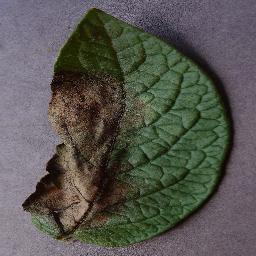
Label: Potato___Late_blight